Arab American University (Palestine)

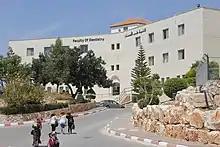
Faculty of Dentistry

The Faculty of Arts and Education offers BA degree programs in Arabic Language and Media, Basic Elementary Education, and English Language. The faculty also offers diploma degrees in education like: Diploma in Education for Upper Basic Level – Teaching English, Diploma in Education for Upper Basic Level – Teaching Mathematics and Diploma in Education for Upper Basic Level – Teaching Arabic.